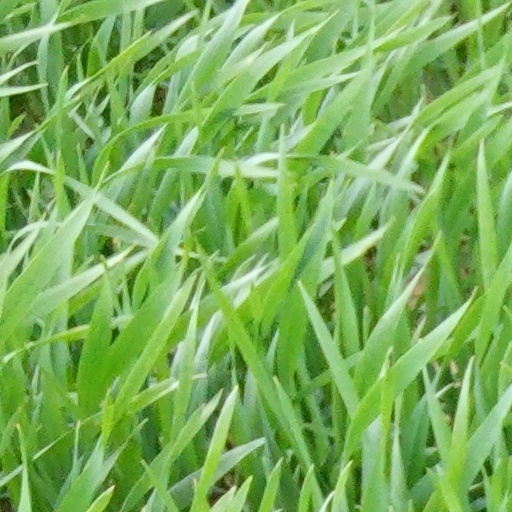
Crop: wheat